Uttam Kamble

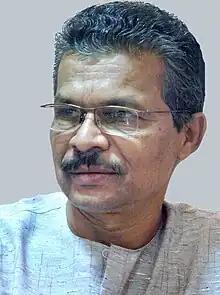

Uttam Kamble is an Indian journalist and the chief editor of Sakal Media Group. He is the author of around 63 published books. Through a journalism career of over three decades, he is best known for his writings focused on the oppressed and deprived class. He was also the President of the 84th Akhil Bhartiya Marathi Sahitya Sammelan literary conference, and inaugurated the 16th Kamgar Sahitya Sammelan in the Satara district of Maharashtra in February 2011, presided over by Ramdas Phutane.